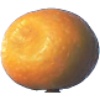
Label: kumquats